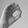
ASL letter: O